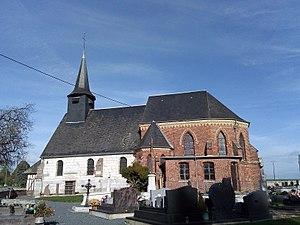
Église Saint-Aubin de Bosnormand (Eure, France)
Bosnormand est une ancienne commune française située dans le département de l'Eure en région Normandie.